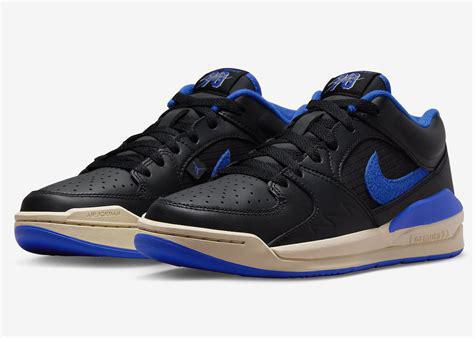
Brand: Jordan
Model: Stadium 90